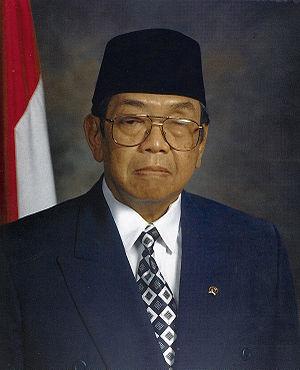
Abdurrahman Wahid, né le 7 septembre 1940 dans le kabupaten de Jombang dans le Java oriental et mort le 30 décembre 2009 à Jakarta, est un religieux musulman et homme d'État indonésien qui fut le quatrième président de la République d'Indonésie, de 1999 à 2001.
L'élection présidentielle indonésienne de 1999 est la première élection démocratique ayant eu lieu en Indonésie. Elle s'est tenue le 20 octobre 1999 et marque l'élection d'Abdurrahman Wahid au poste de président d'Indonésie.